84th Field Artillery Regiment

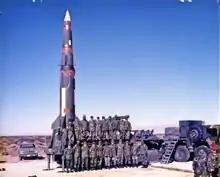
Soldiers of A Battery, 3rd Battalion, 84th Field Artillery Regiment pose with a Pershing 1B missile system at White Sands Missile Range, January 1986. This was an Engineering Development test firing, thus the missile is marked with tracking colors. Note the "Red Hats" on the right, members of the Pershing Operational Test Unit (POTU).

The 3rd Missile Battalion, 84th Artillery Regiment was formed at Fort Sill in 1963 and deployed to Heilbronn, West Germany under the 56th Field Artillery Group. It was initially equipped with four Pershing 1 nuclear missiles, upgraded to six in 1964 and eight in 1965 and in 1969 replaced these with 36 Pershing 1a missiles. The battalion was redesignated as the 3rd Battalion, 84th Field Artillery Regiment in 1968. Service Battery was inactivated and reflagged as C Company, 55th Maintenance Battalion in 1982. The battalion exchanged the Pershing 1a missiles for Pershing II missiles in 1984. The battalion was inactivated in 1986 and reflagged as the 4th Battalion, 9th Field Artillery Regiment.